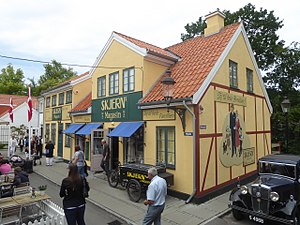
Korsbæk på Bakken
Skjerns Magasin i Korsbæk på Bakken.
Korsbæk på Bakken er en del af forlystelsesparken Dyrehavsbakken, hvor Korsbæk fra tv-serien Matador er blevet genopbygget i naturlig størrelse. Området åbnede 30. april 2015 og huser primært restauranter.